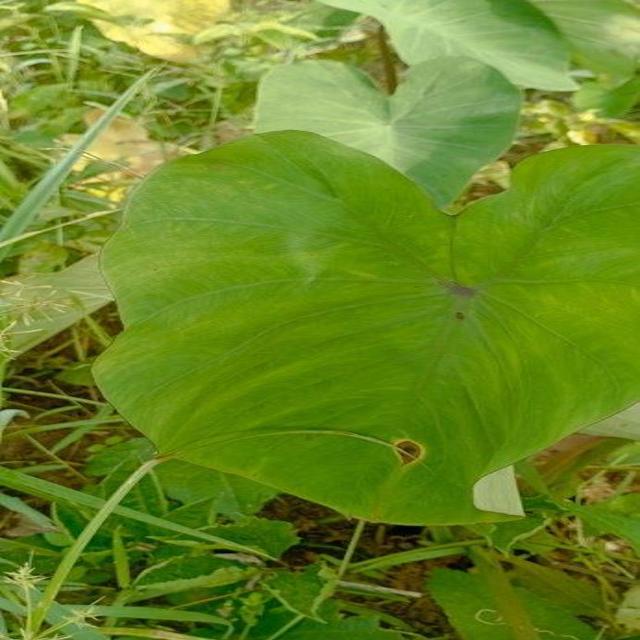
Label: Healthy